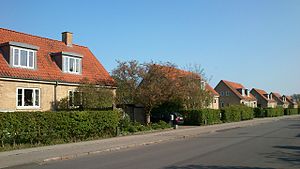
Christiansbjerg / Galleri
Christiansbjerg er en bydel beliggende i Christians Sogn i det nordlige Aarhus og med umiddelbar tilknytning til midtbyen. Den 1. oktober 2018 boede der 22.953 indbyggere i bydelen, og området har sit eget centrum med masser af butikker og et af byens største indkøbscentre Storcenter Nord.